Anders Hedberg

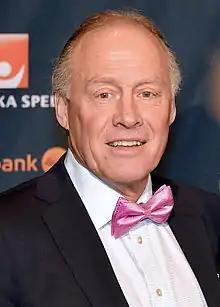
Hedberg in January 2013

Anders Hedberg (born 25 February 1951) is a Swedish former professional ice hockey player who was one of the first European-born players to make an impact in North America. He played internationally for the Sweden men's national ice hockey team, and was inducted into the IIHF Hall of Fame in 1997. Along with countryman Ulf Nilsson, Hedberg signed a contract to play for the Winnipeg Jets in the World Hockey Association (WHA) in 1974, after having represented both Modo Hockey and Djurgårdens IF in his native Sweden. Hedberg subsequently played during seven seasons in the National Hockey League (NHL) for the New York Rangers. He was twice voted best junior in Sweden and as such the only one (1969 and 1970) and is a graduate from the Stockholm School of Physical Education (GIH). As part of the "Hot Line" with teammates Bobby Hull and Ulf Nilsson that played from 1974 to 1978, Hedberg won two Avco World Trophies as WHA champions with the Winnipeg Jets.